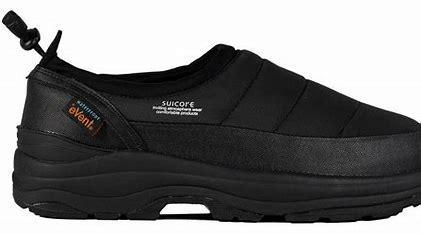
Brand: Suicoke
Model: 100